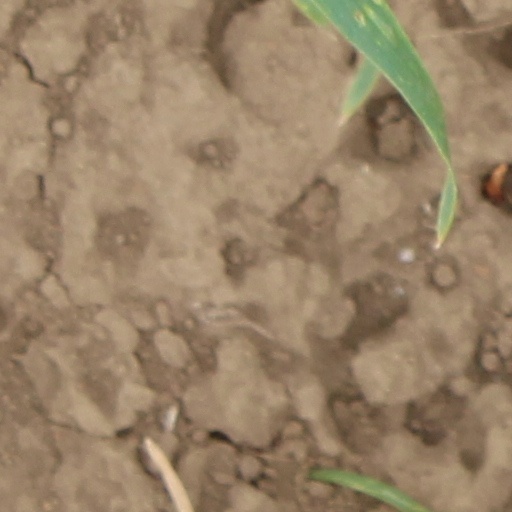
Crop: wheat